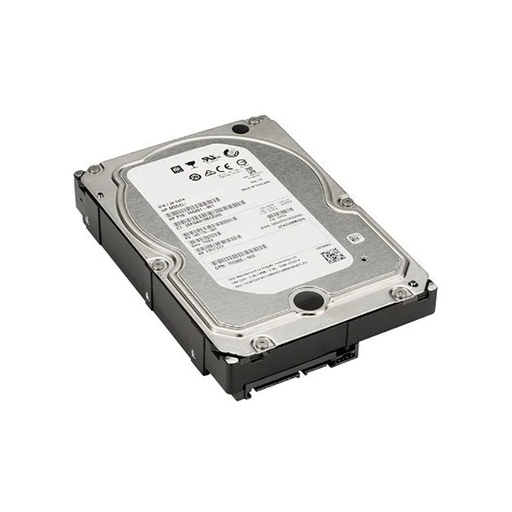
Seagate 9BD111-920 BarraCuda 7200.9 Series 80GB 7200RPM SATA 3Gb/S 2MB Cache (CE) 3.5-Inch Hard Drive Seagate Part Number: 9BD111-920
Product Description Seagate 9BD111-920 BarraCuda 7200.9 Series 80GB 7200RPM SATA 3Gb/s 2MB Cache (CE) 3.5-Inch Hard Drive Product Condition: Refurbished General Information Product Line Barracuda Product Series 7200.9 Product Type Hard Drive Technical Information Cache Storage 2 MB Storage Capacity 80 GB Maximum Data Transfer Rate 3Gb/s Drive Type Internal Drive Width 3.5" Interfaces/Ports Drive Interface SATA Interface Standard 3Gb/s SATA Physical Characteristics Height 0.787 Inches Width 4 Inches Depth 5.787 Inches Miscellaneous Eco Friendly Yes Assembly Required Yes Compliance Standards RoHS,CE
Brand: Seagate
Category: Electronics > Electronics Accessories > Computer Components > Storage Devices > Hard Drives